The Cutman

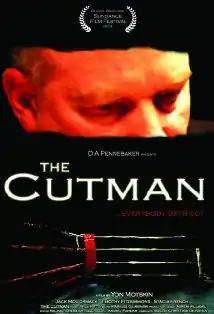

The Cutman was written and directed by Yon Motskin. It tells the tale of a boxing cutman at the end of his career, losing his edge, and struggling to repair his relationship with his estranged son.